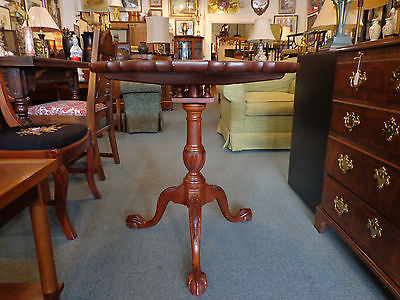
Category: table